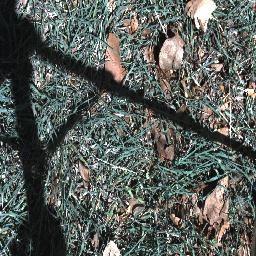
Label: negative